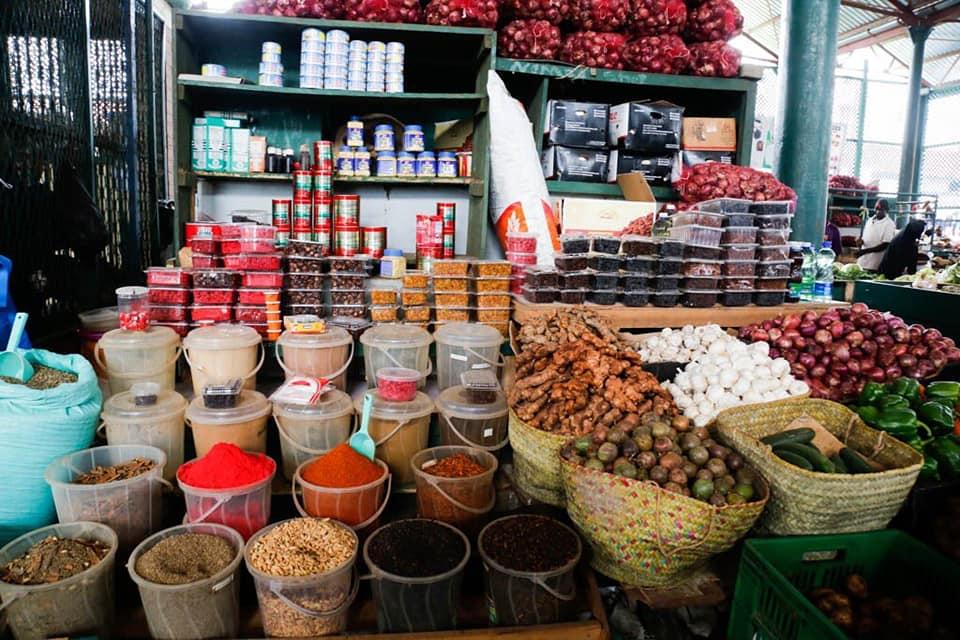
Bithaa mbalimbali zimepangwa kwa utaratibu kwenye vikapu kwanye vindoo baadhi yake nikama vitunguu na nadhania hapa ni sokoni na leo nisiku ya kuwangoja wachuuzi waje wanunue.